Vickers Medium Dragon

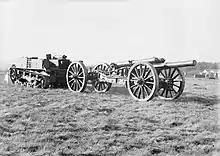
Medium Dragon Mark IV with 60-pounder (127 mm) gun

The Mark IV of c1932 was essentially a complete re-design, incorporating the running gear from the Vickers 6-ton Mark E: eight road wheels in two sets of paired bogies, quarter elliptical leaf spring suspension, and four return rollers. The side skirts on previous models were removed, leaving the running gear exposed. There was a distinctive shape to the tracks with the top run angled upwards towards the front.